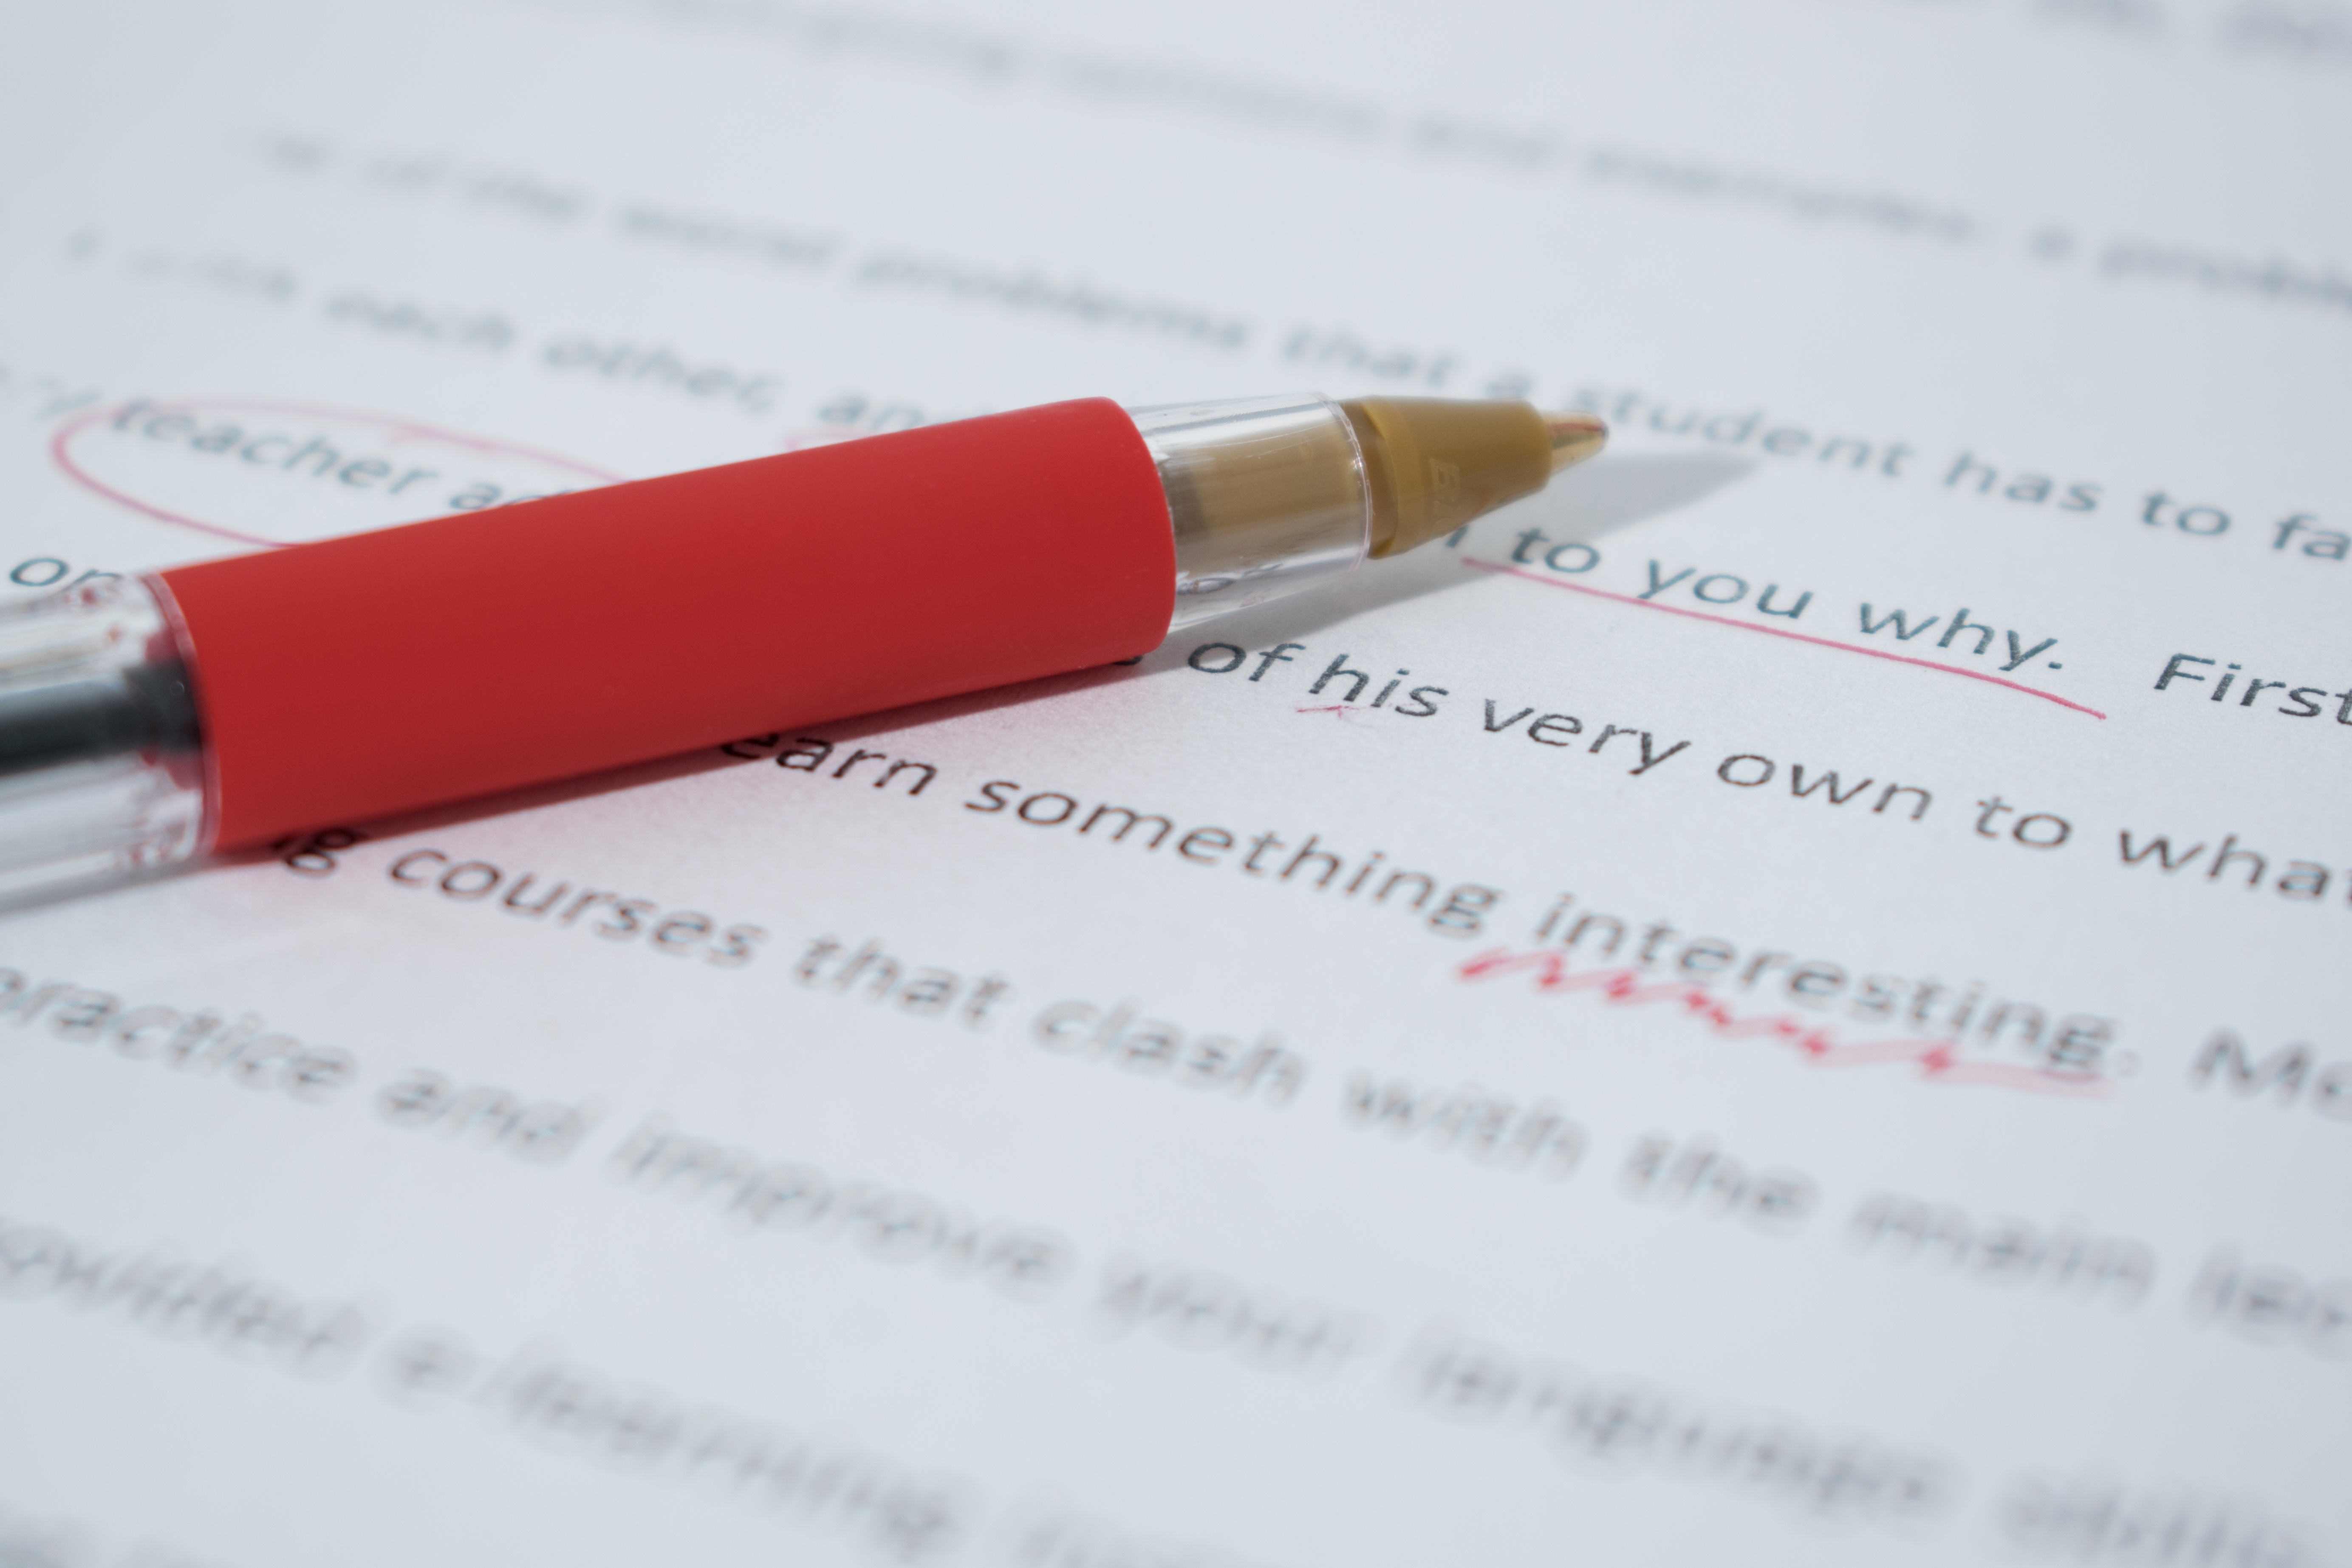
writing, pencil, pen, red, paper, lip, education, write, eyelash, brand, spelling, draft, eye, correction, mark, school, english, organ, story, document, assignment, fix, edit, cosmetics, mistake, grammar, proof, homework, error, editor, punctuation, check, editing, essay, wrong, correct, correcting, proofread, proofreading, incorrect, vocabulary